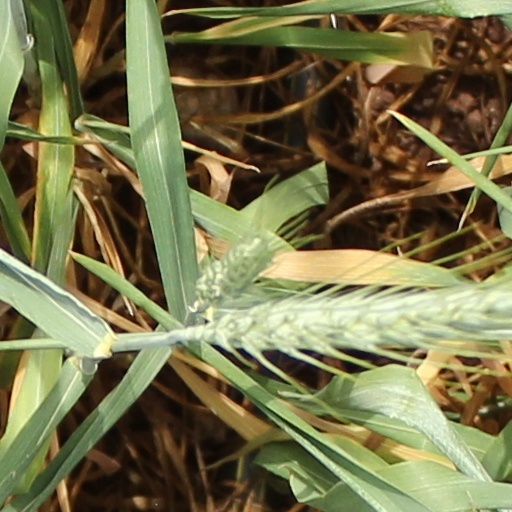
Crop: wheat